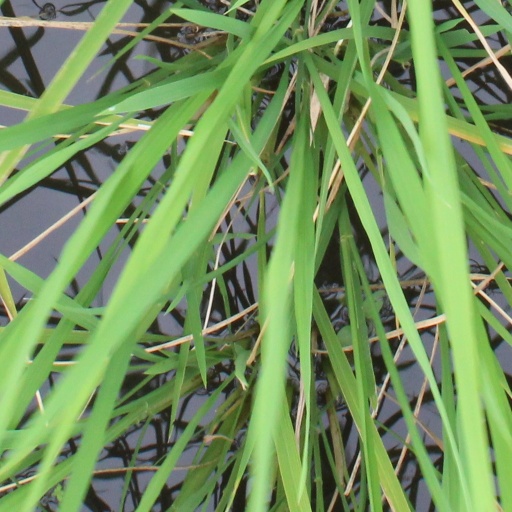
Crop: rice